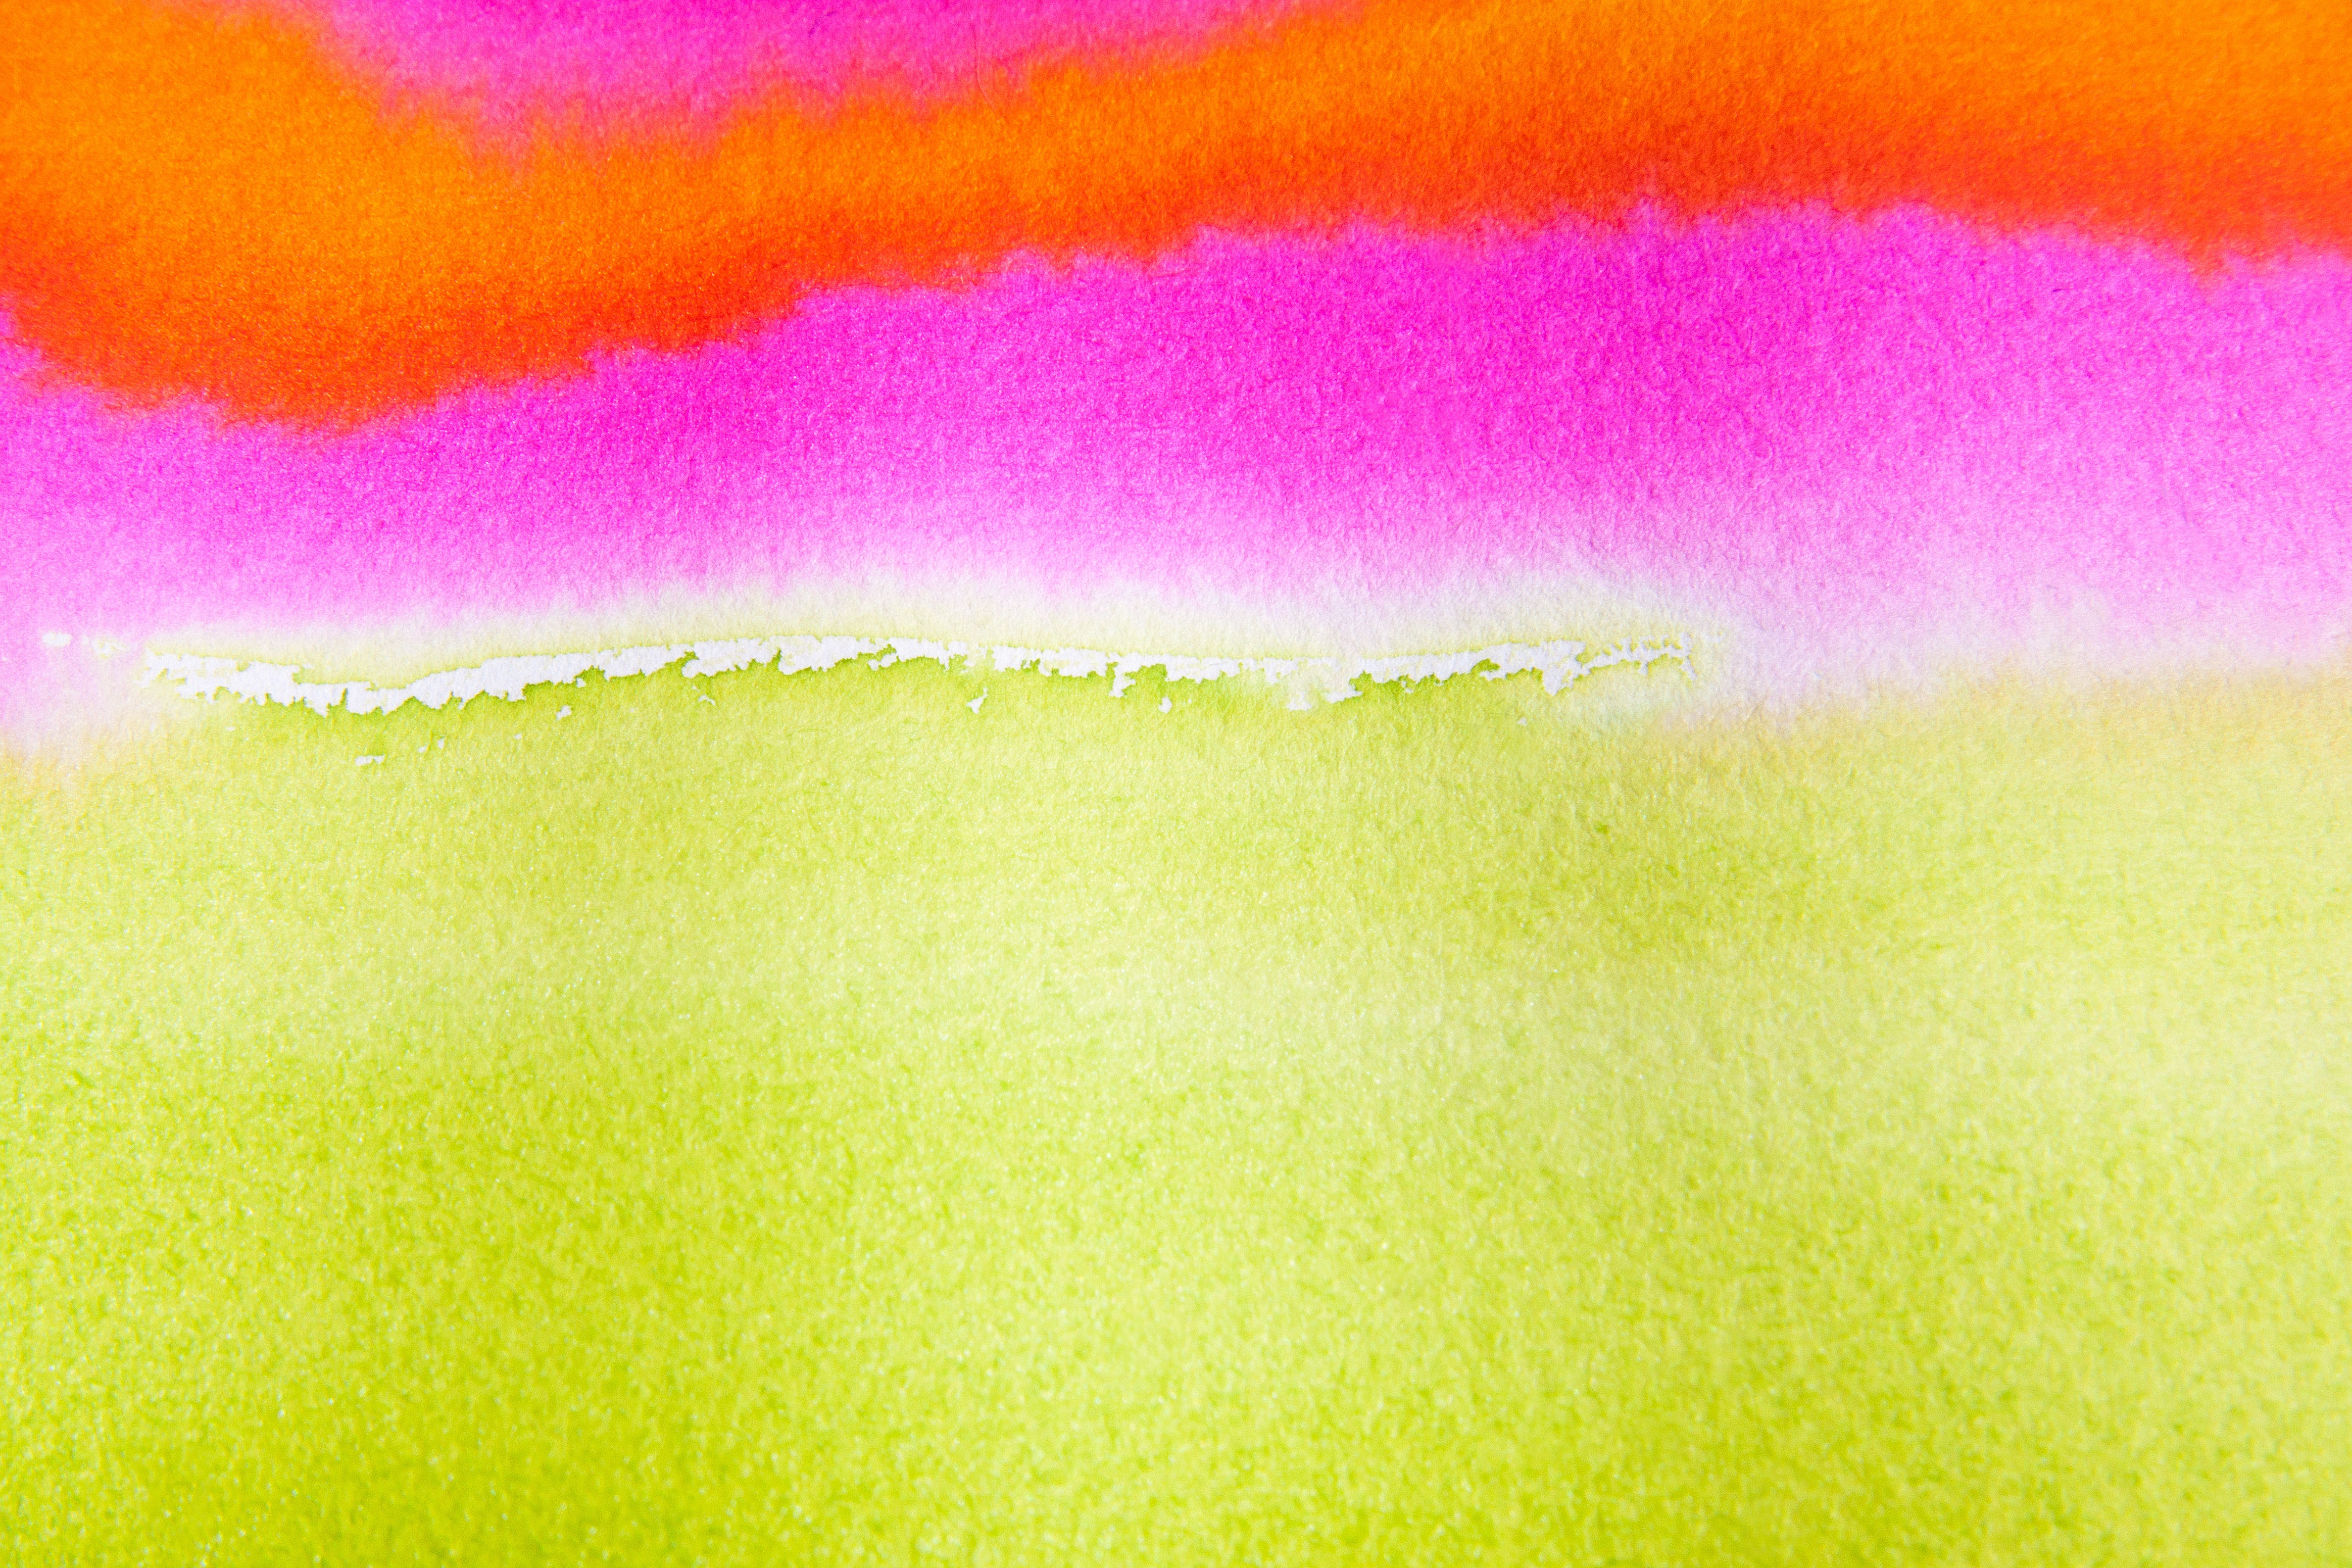
grass, sunlight, texture, flower, wet, summer, line, green, color, macro, serene, yellow, pink, watercolor, close up, cheerful, rainbow, background, course, image, macro photography, fund, tusche indian ink, meteorological phenomenon, acrylic paint, computer wallpaper, painting technique, soluble in water, color sketch, not opaque